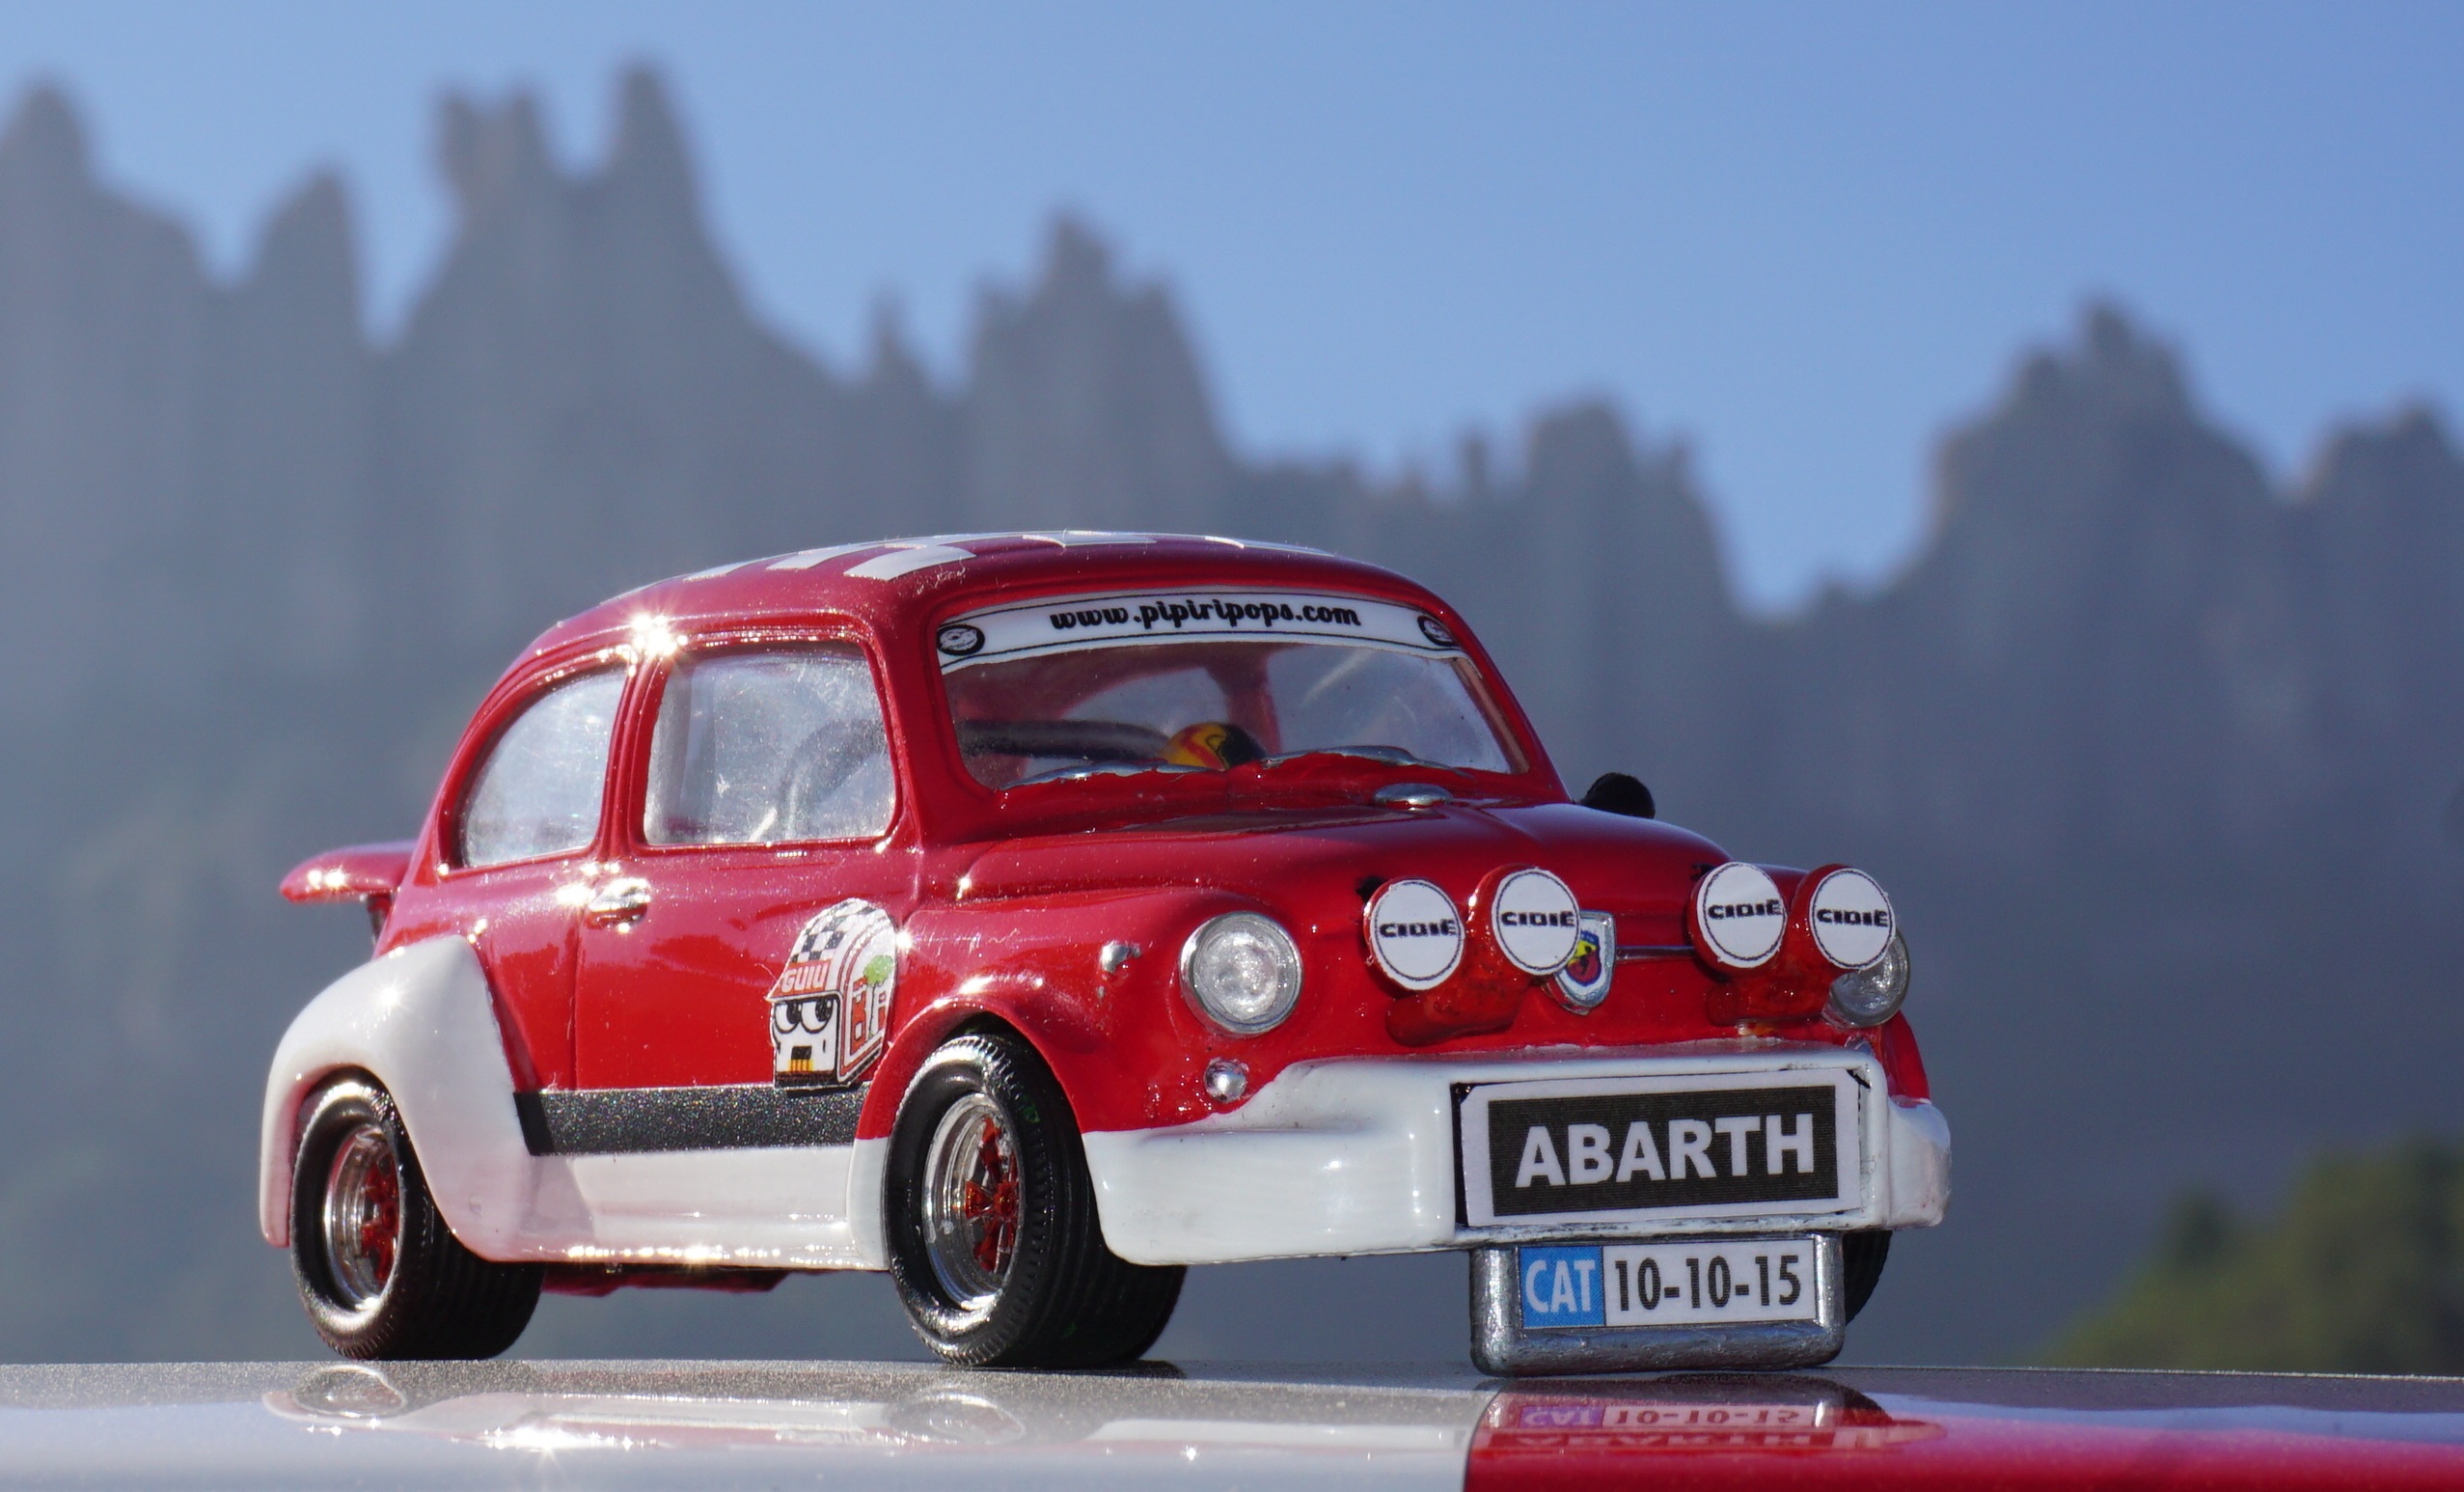
car, vintage, seat, volkswagen, red, vehicle, miniature, antique car, city car, red car, land vehicle, six hundred, volkswagen beetle, automobile make, compact car, automotive design, subcompact car, abarth